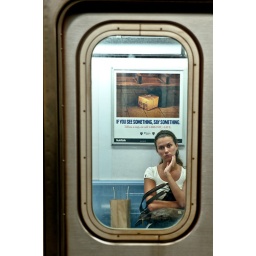
Candid photo of girl thinking to herself in subway train window.